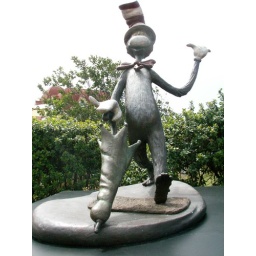
the cat in the hat